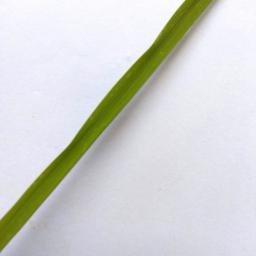
Label: Rice___Healthy